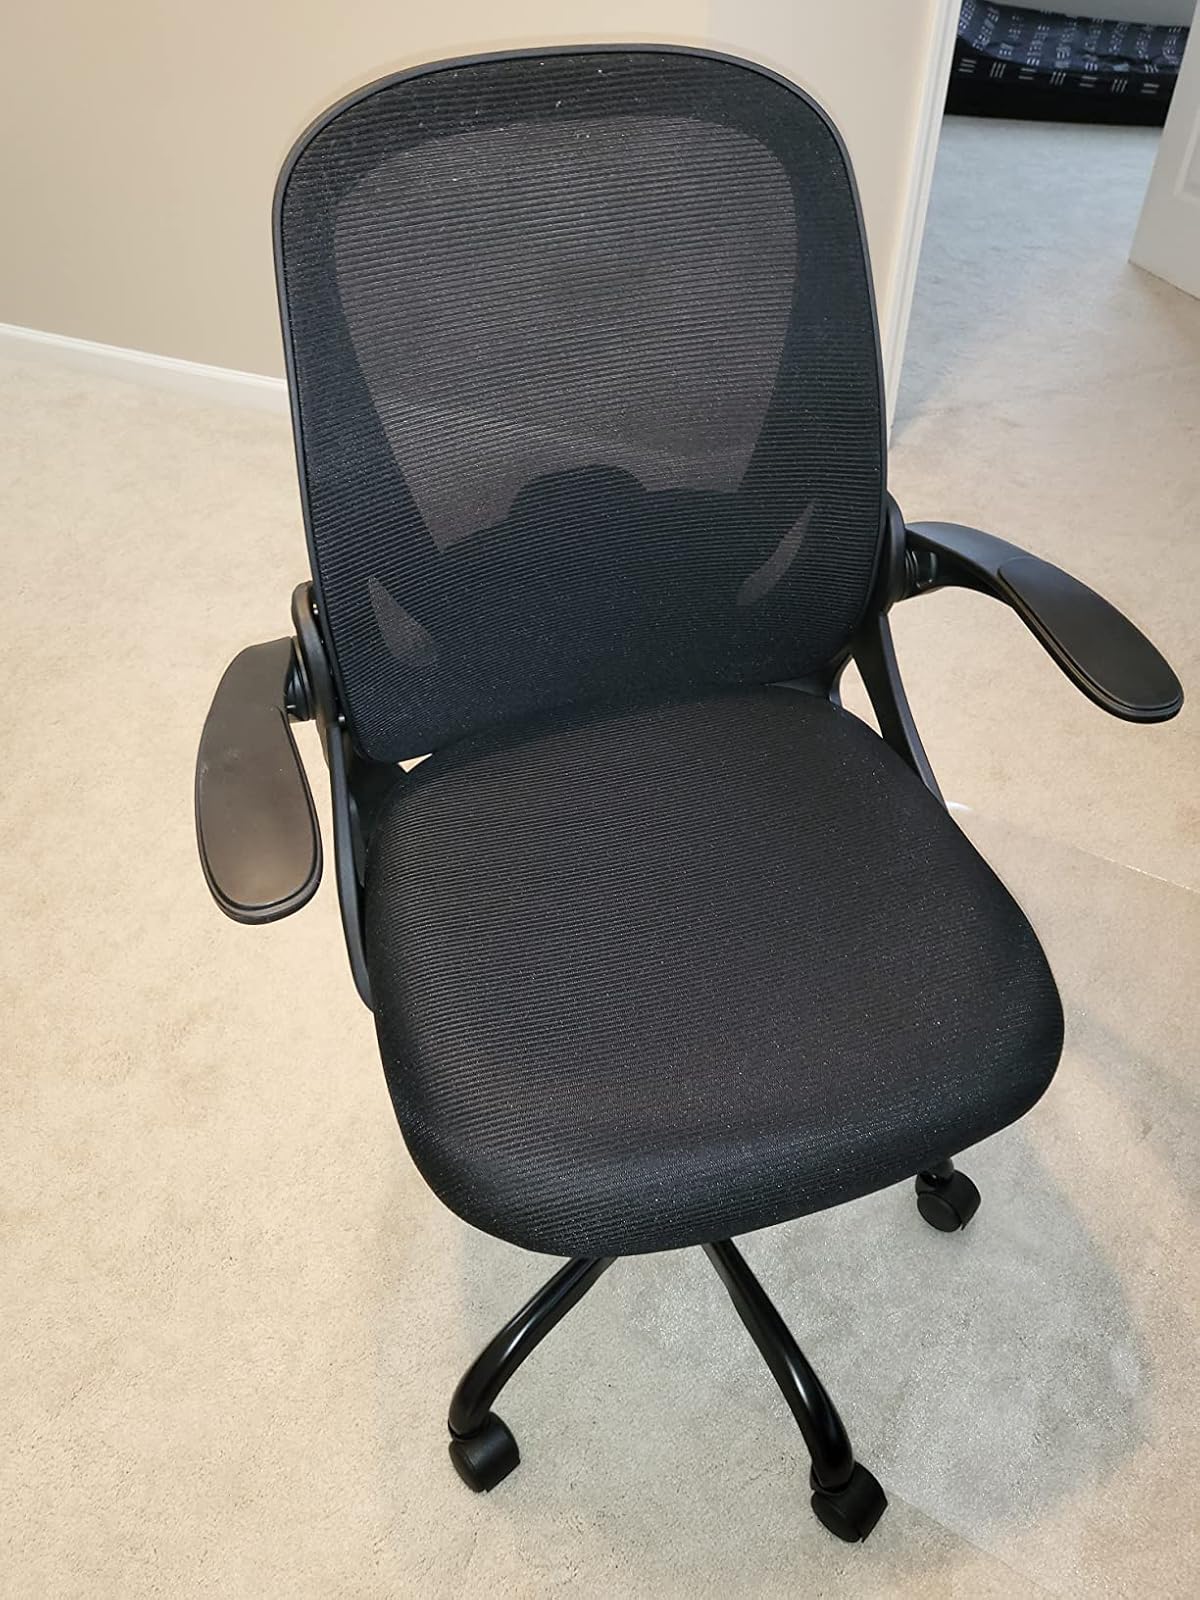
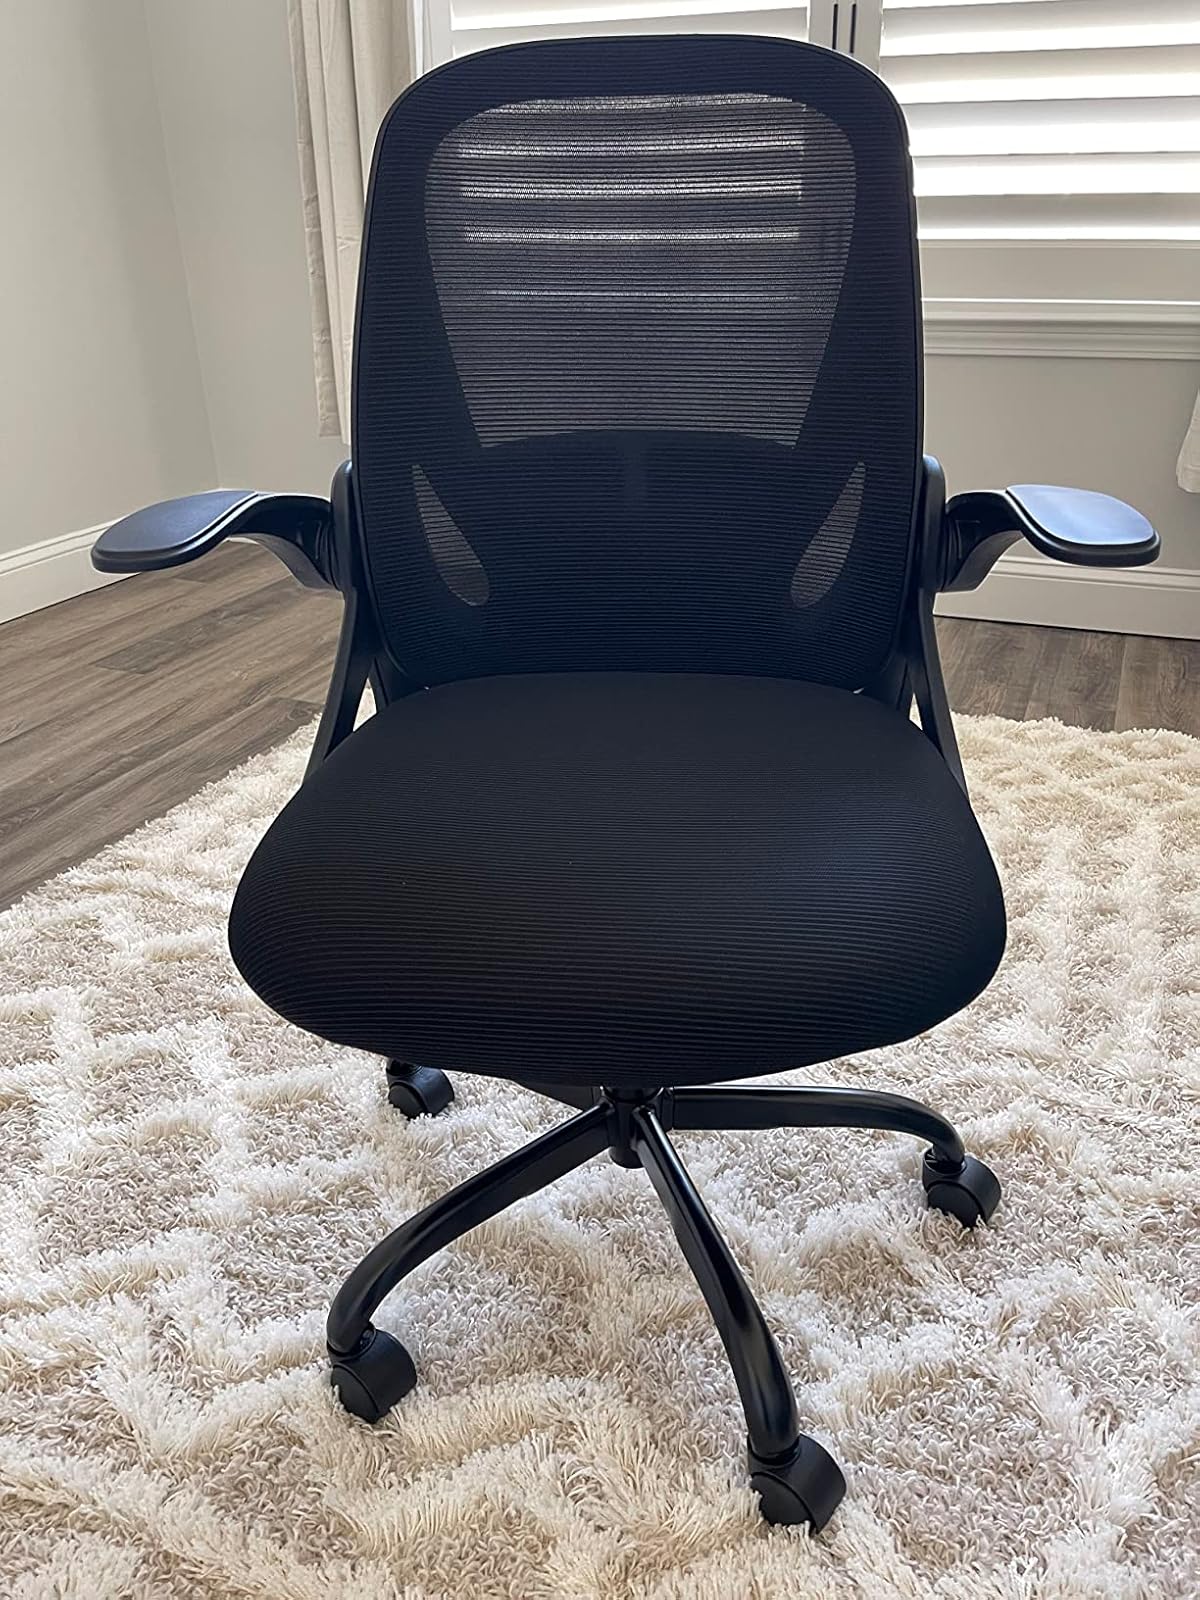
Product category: items_chair
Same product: yes